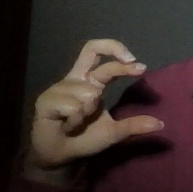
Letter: thal